Con Sciacca

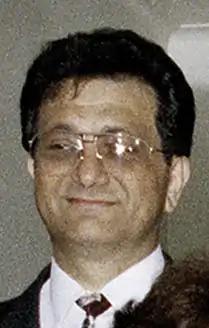
Sciacca in 1994

Concetto Antonio Sciacca (13 June 1947 – 21 June 2017) was an Australian politician of the Australian Labor Party and member of the Australian House of Representatives from July 1987 to March 1996 and again from October 1998 to October 2004, representing the Division of Bowman, Queensland.